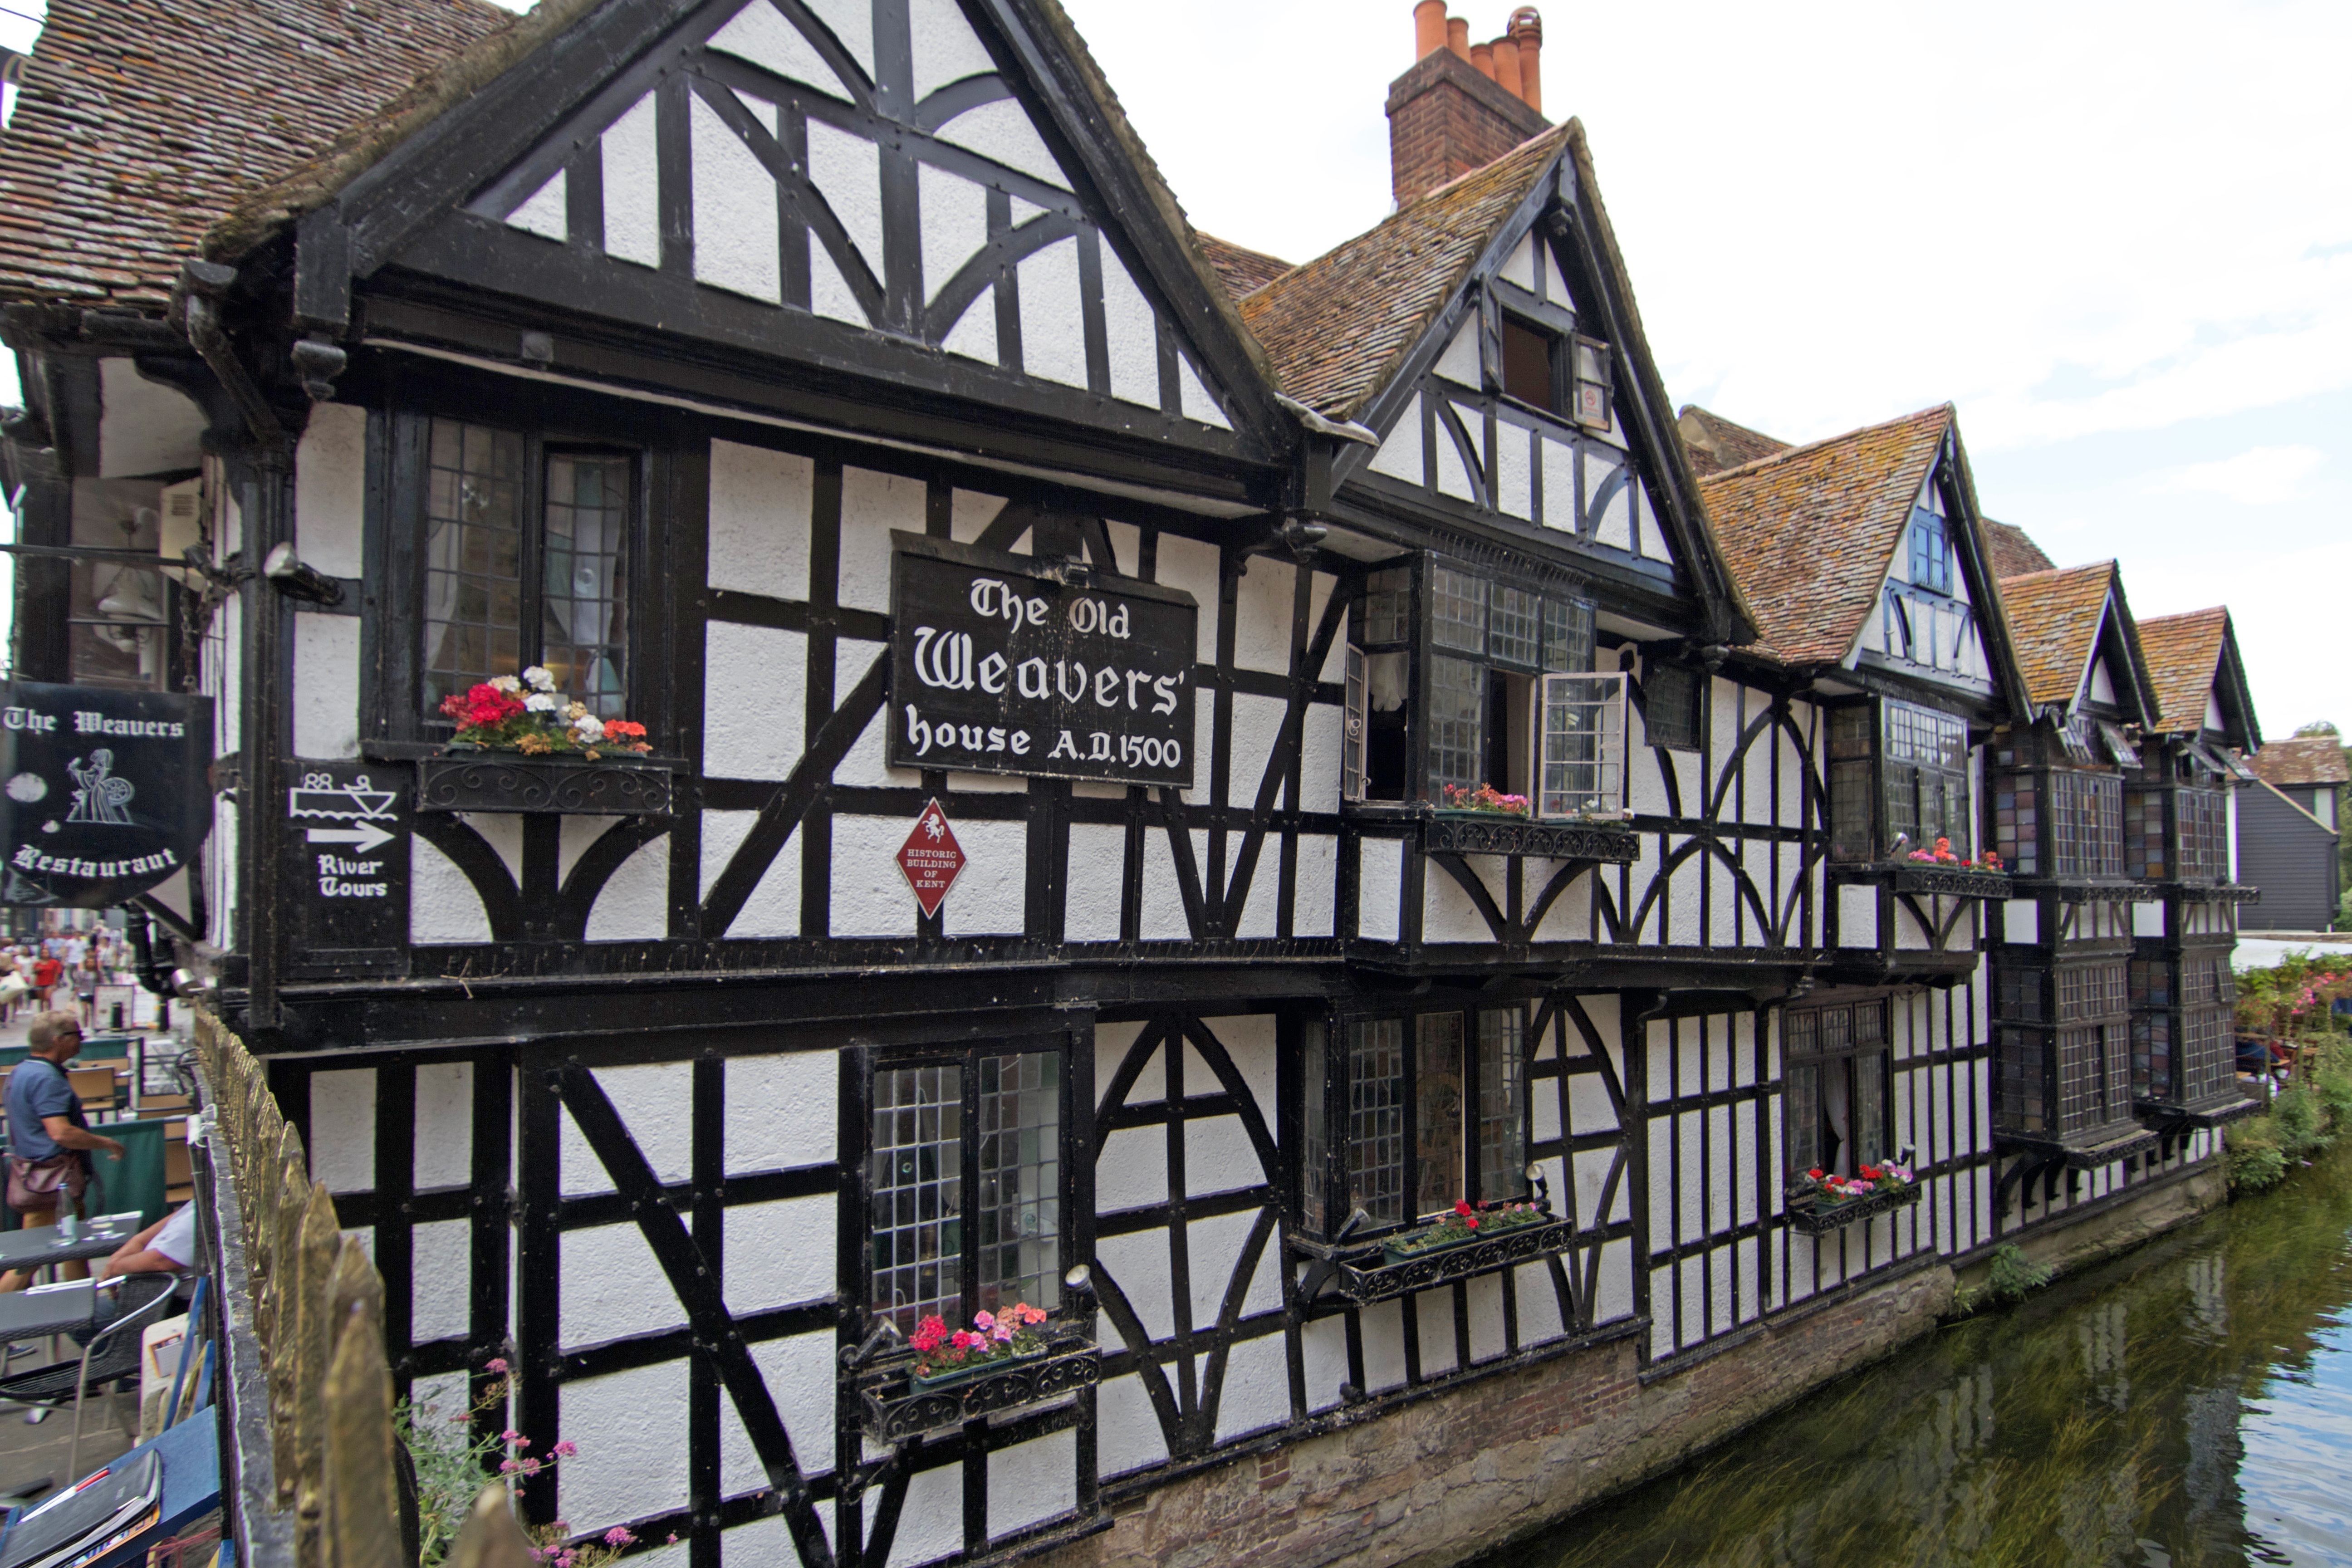
town, home, cottage, facade, waterway, places of interest, england, canterbury, historically, stour, united kingdom, fachwerkhaus, truss, weber houses